Kashmir

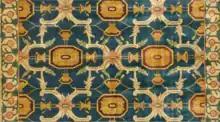
Large Kashmir Durbar Carpet (detail), 2021 photo. "Durbar", in this context, means Royal or Chiefly.

Kashmir has a recorded forest area of along with some national parks and reserves. The forests vary according to the climatic conditions and the altitude. Kashmir forests range from the tropical deciduous forests in the foothills of Jammu and Muzafarabad, to the temperate forests throughout the Vale of Kashmir and to the alpine grasslands and high altitude meadows in Gilgit-Baltistan and Ladakh.